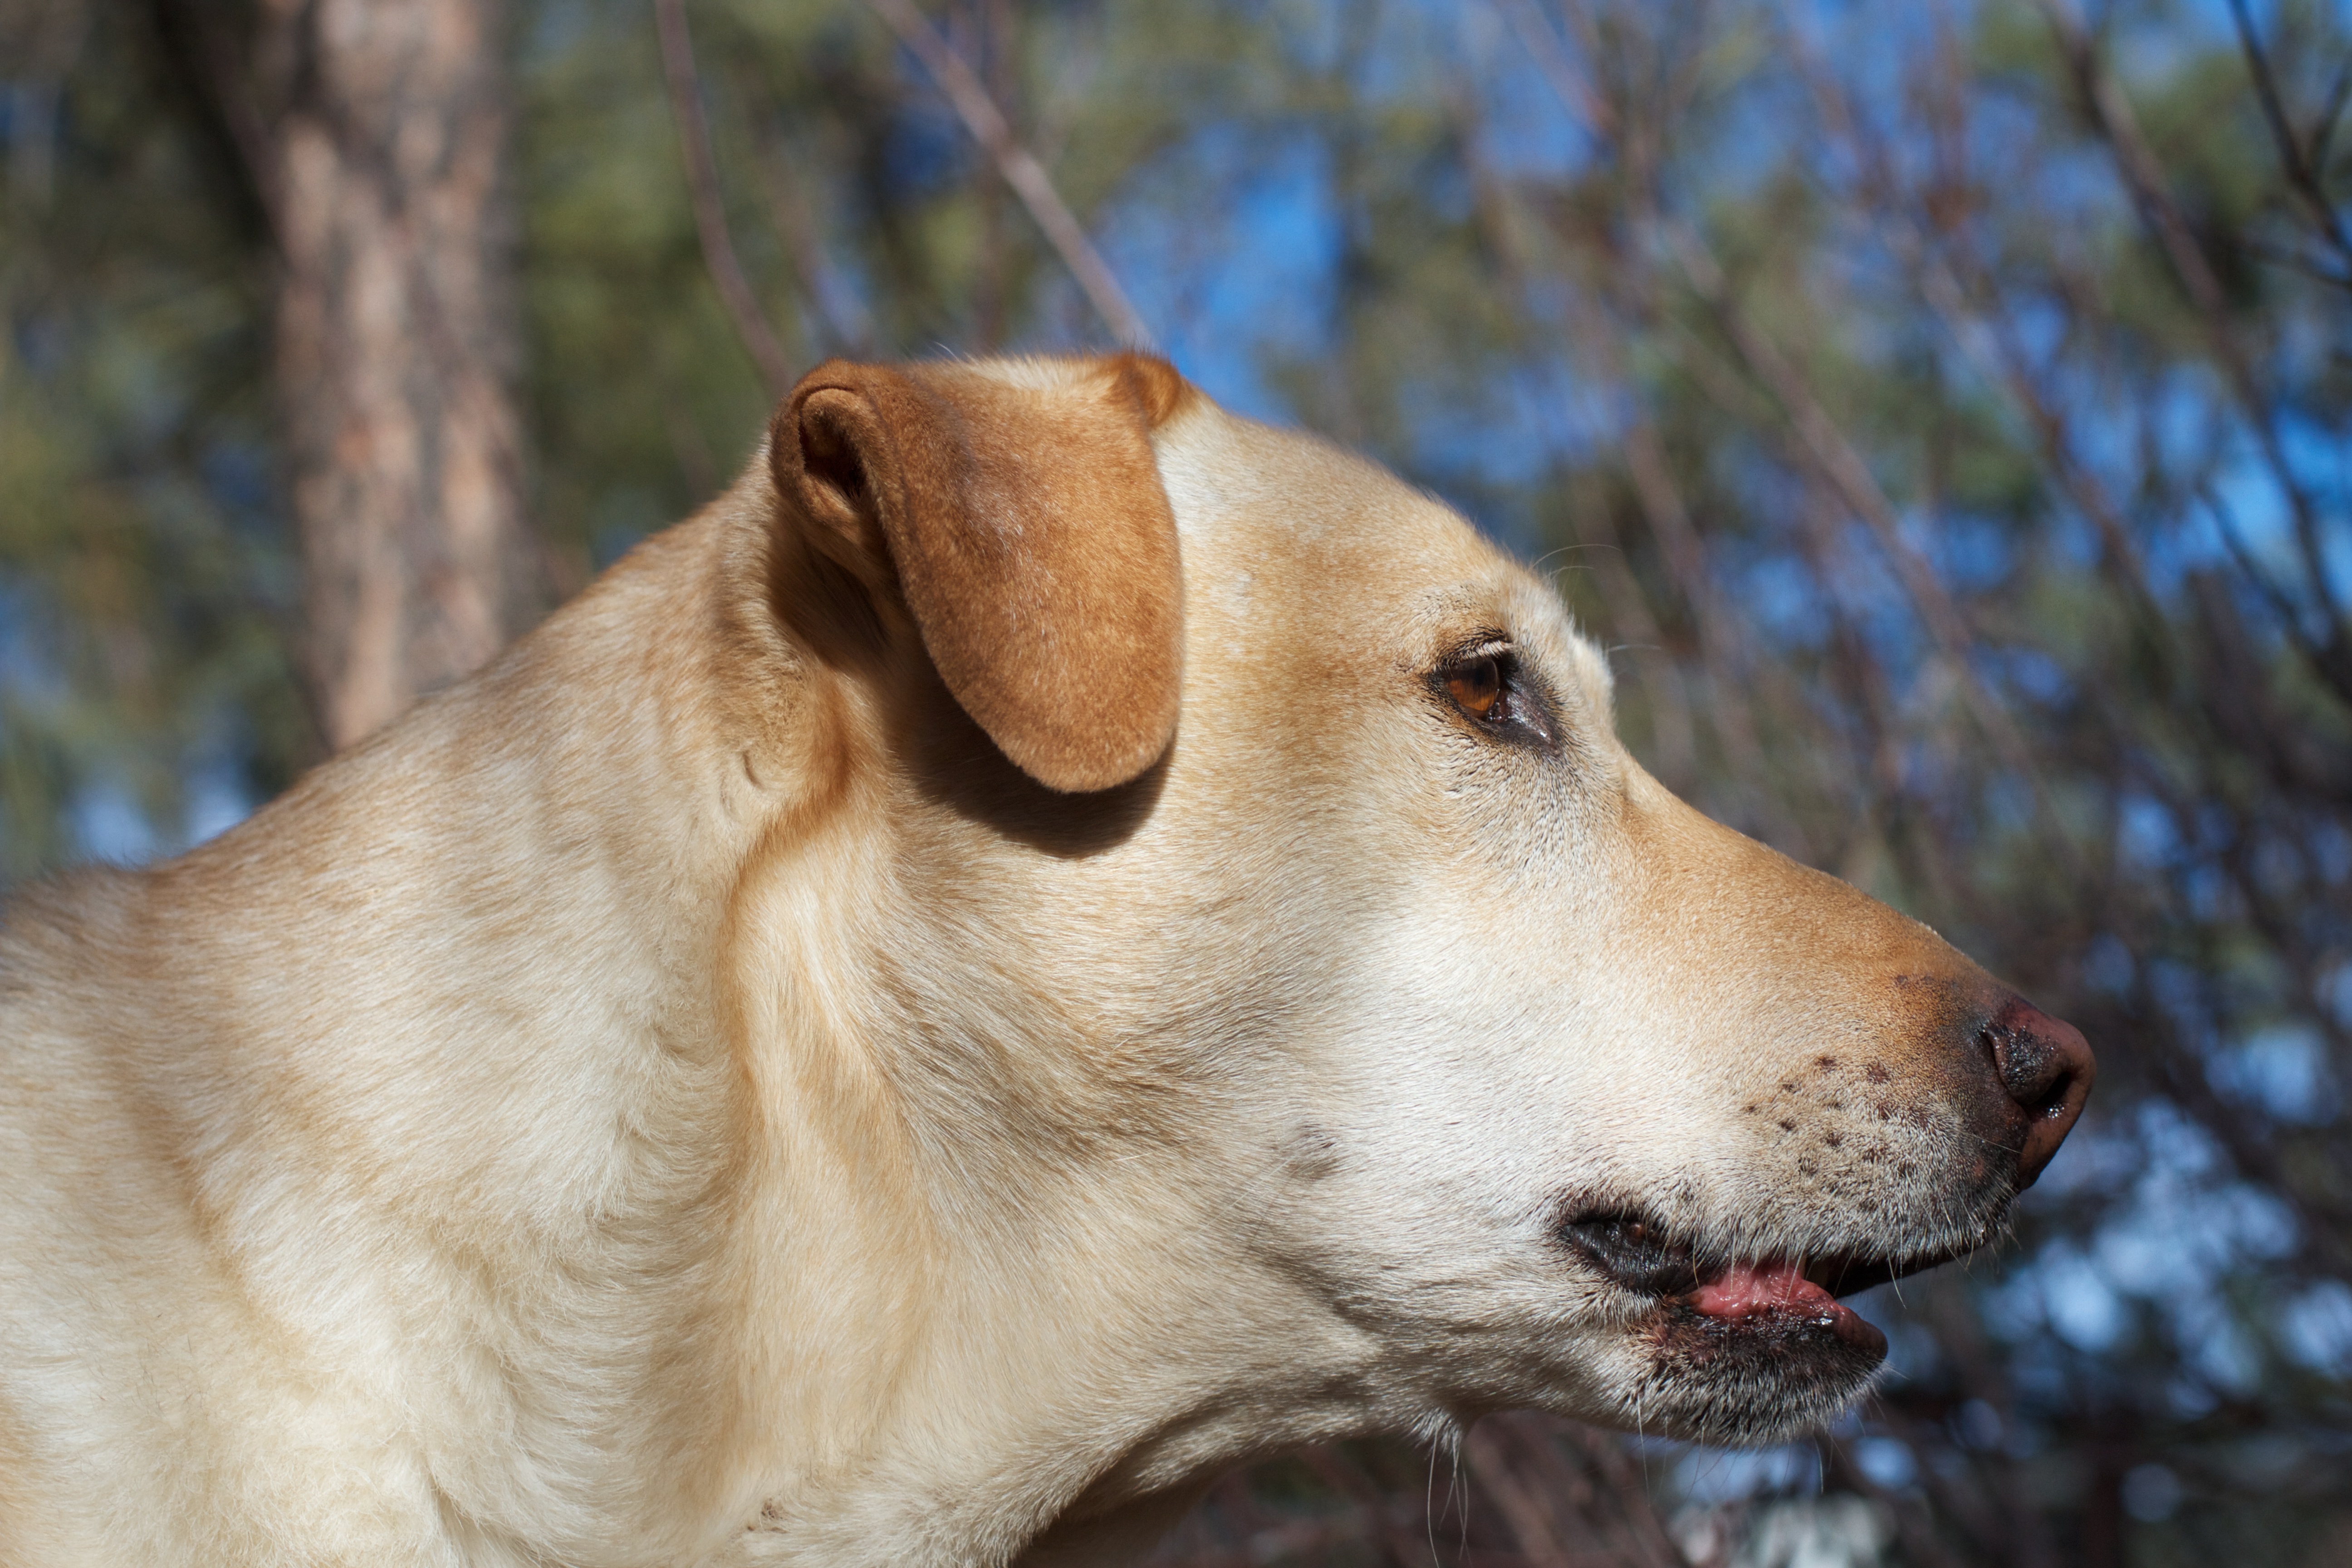
puppy, dog, mammal, vertebrate, dpg, dog breed, street dog, dog like mammal